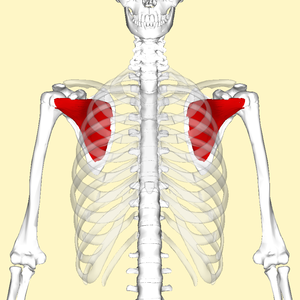
Subscapularis
Subscapularis (i rødt). Ribbenene vises semi-transparent.
Subscapularis er en stor triangulær muskel der fylder den subscapulære fossa og hæfter ind i humerus' tuberculum minus humeri og forsiden af kapslen på skulderleddet.